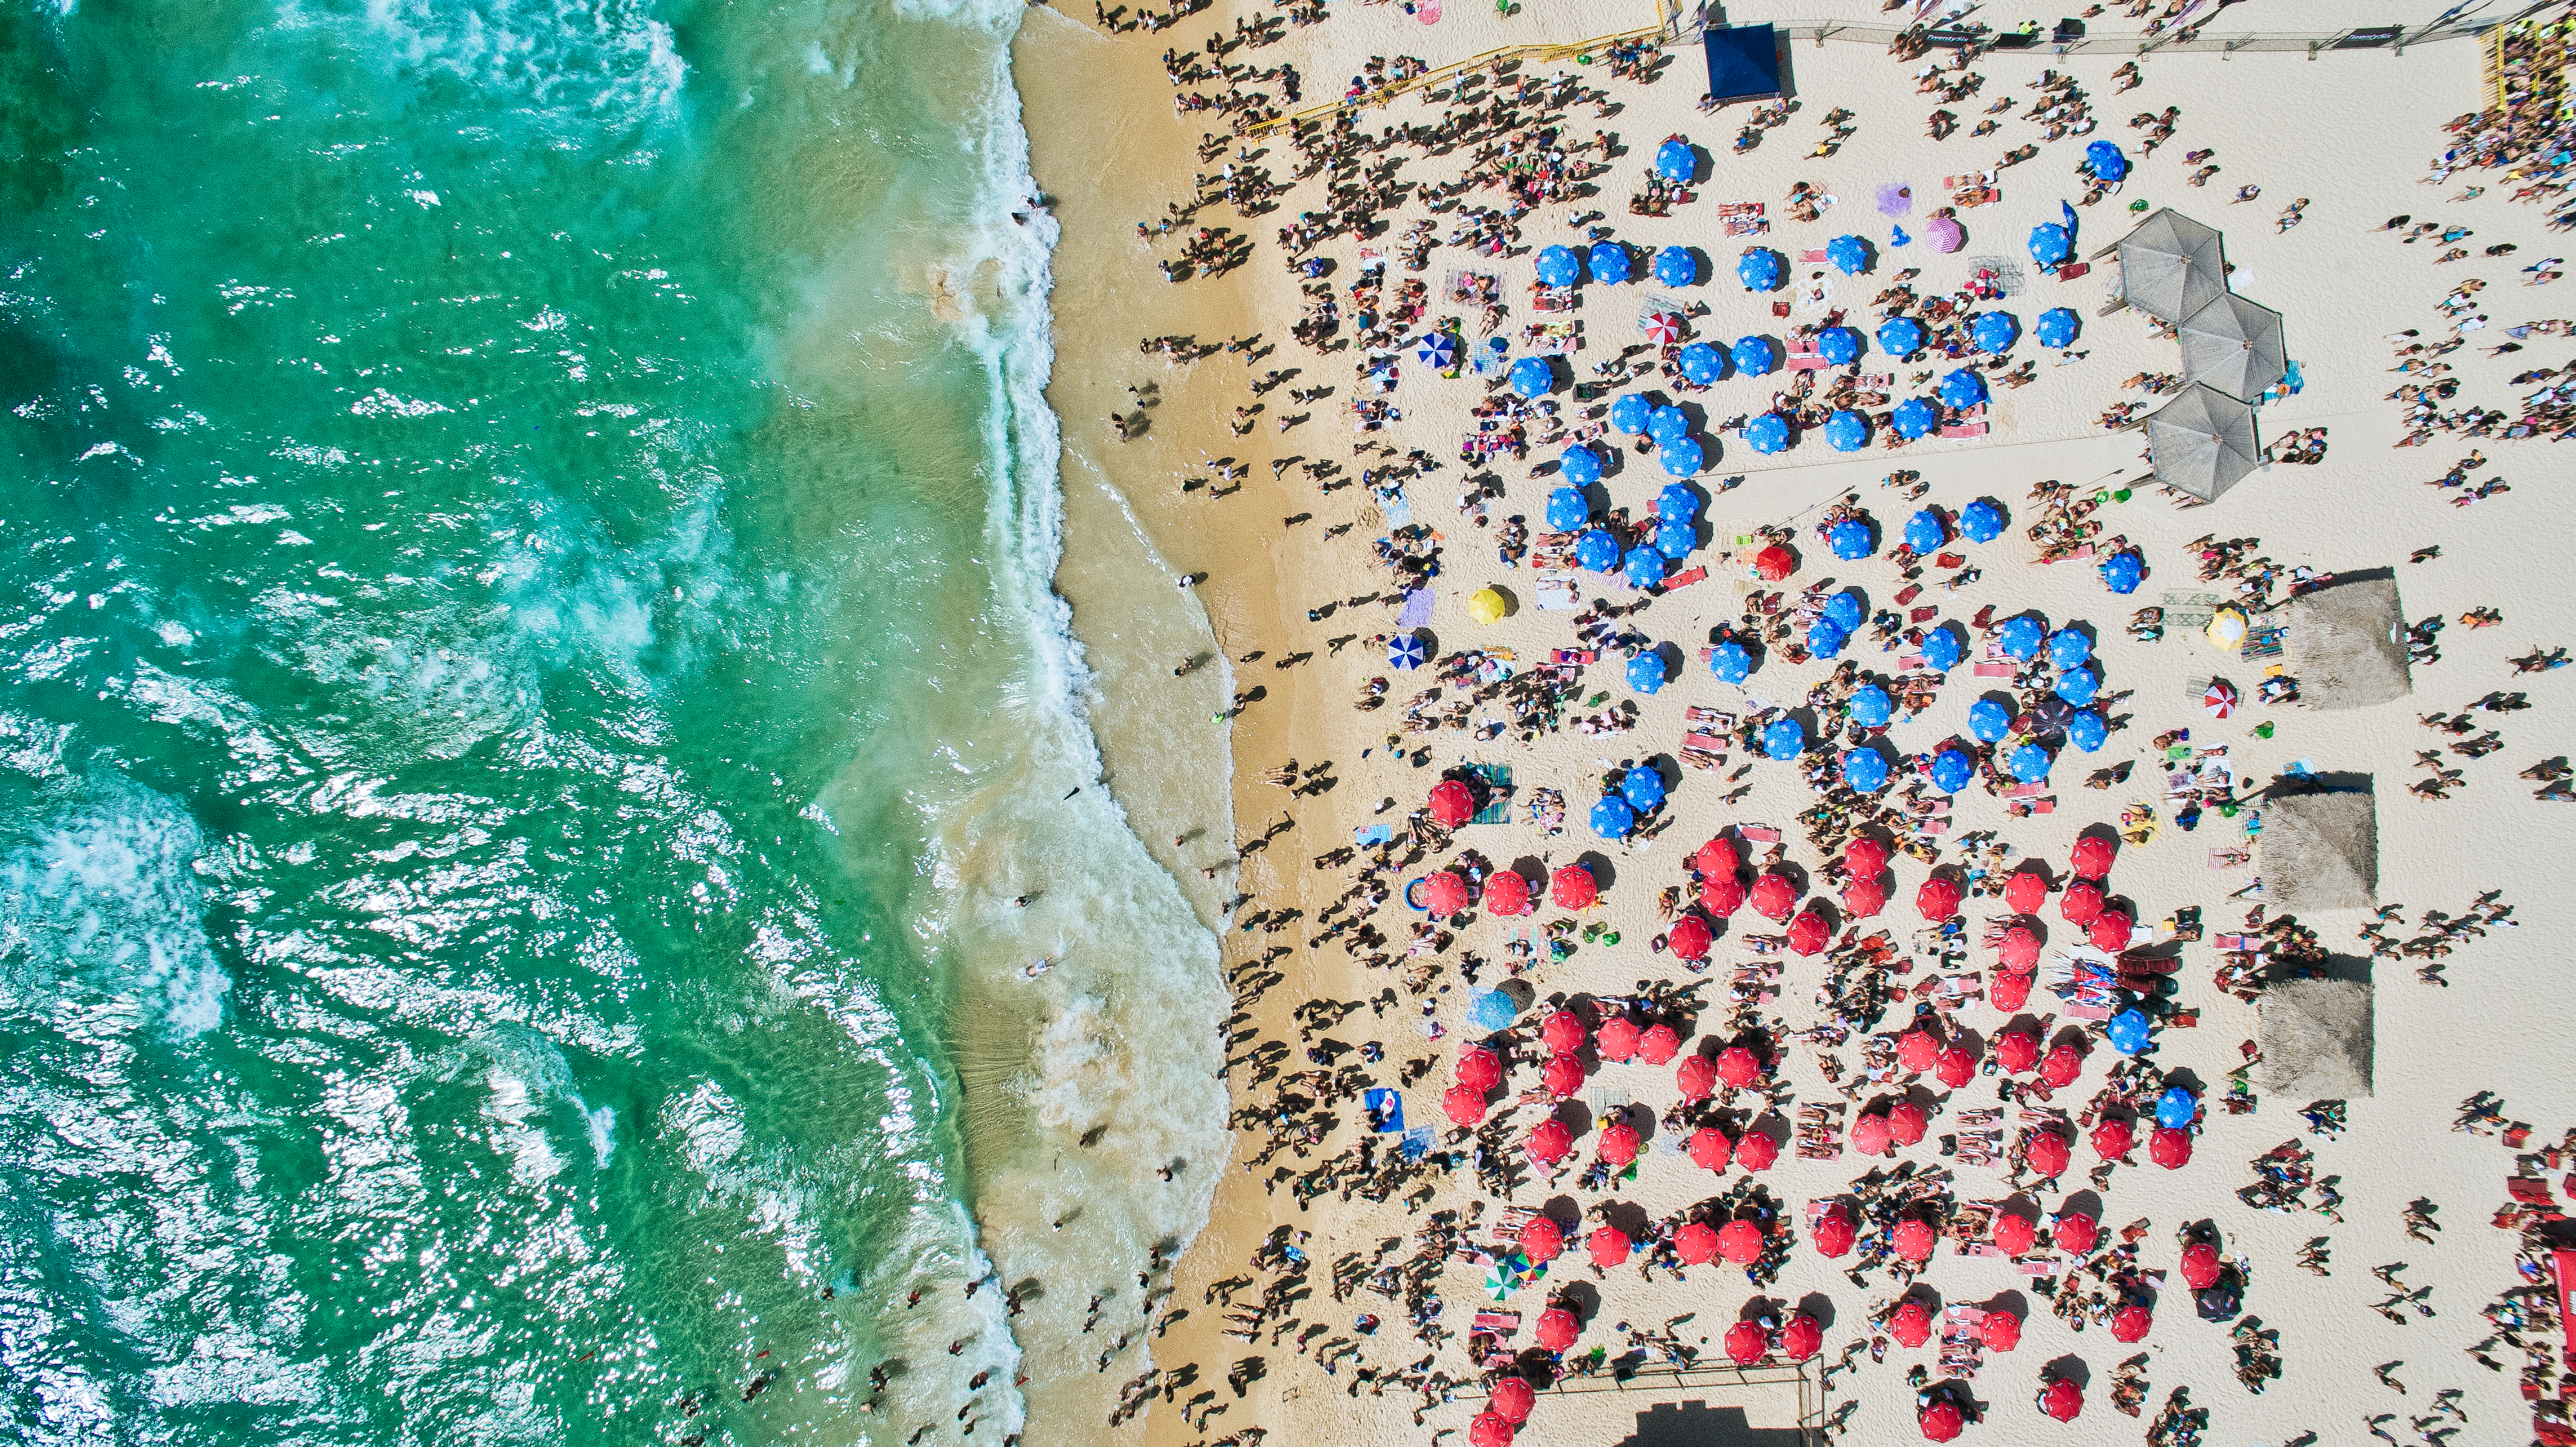
water, wall, color, art